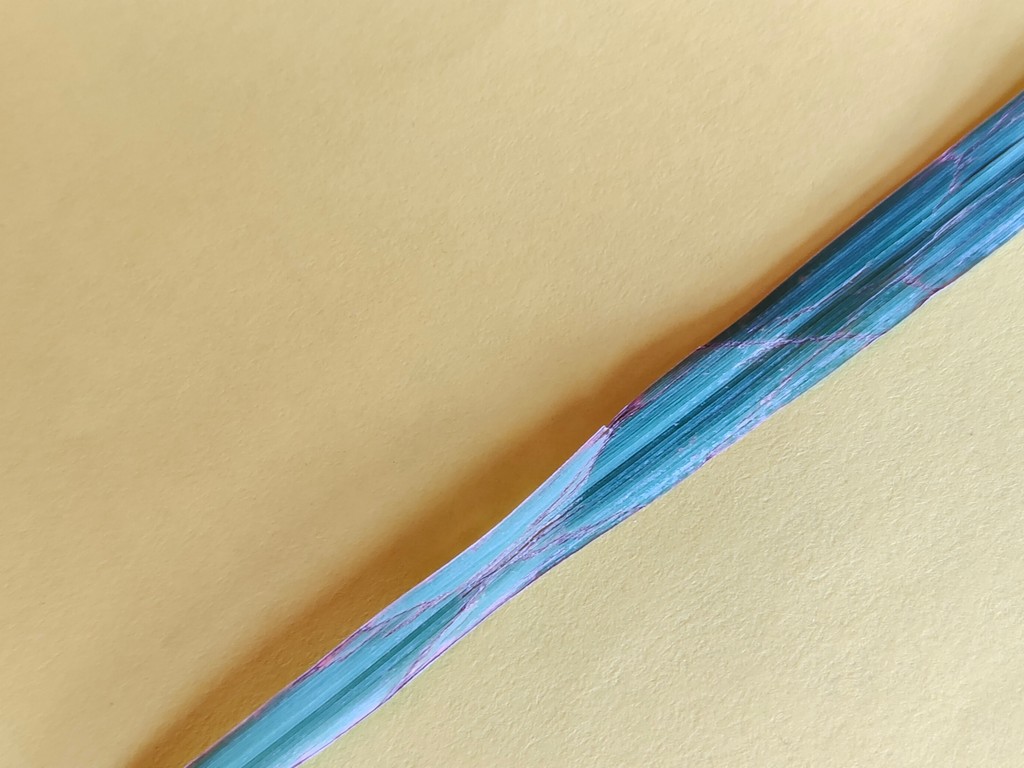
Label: Unhealthy